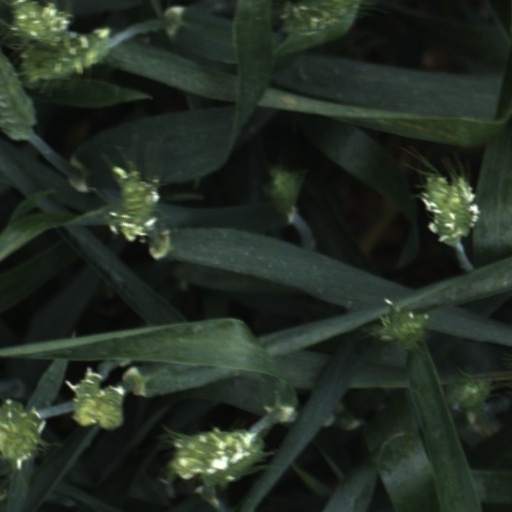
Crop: wheat